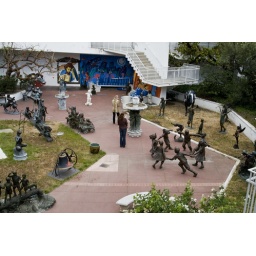
The woman in the tiger striped coat is an interloper...